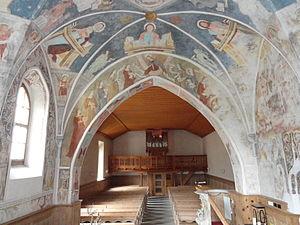
L'église réformée de Lavin est l'église paroissiale réformée de Lavin, commune située dans la vallée de la Basse-Engadine en Suisse. Elle est remarquable pour ses fresques du XVIᵉ siècle. Elle dépend de l'Union des Églises réformées de Suisse et du VIIIe Colloque des Églises réformées des Grisons.